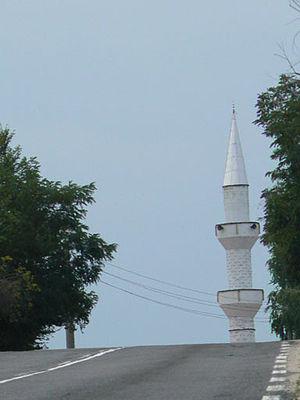
L'obchtina de Kardjali se trouve en Bulgarie méridionale, et est l’une des sept obštini de l’oblast de Kărdžali. Outre la ville de Kărdžali, 117 localités se trouvent sur son territoire, qui forment 45 entités administratives. Selon les statistiques des personnes enregistrées dans l'obština avec une adresse en 2009, elle comptait 121 531 habitants, dont près de la moitié habitent la ville de Kărdžali elle-même.